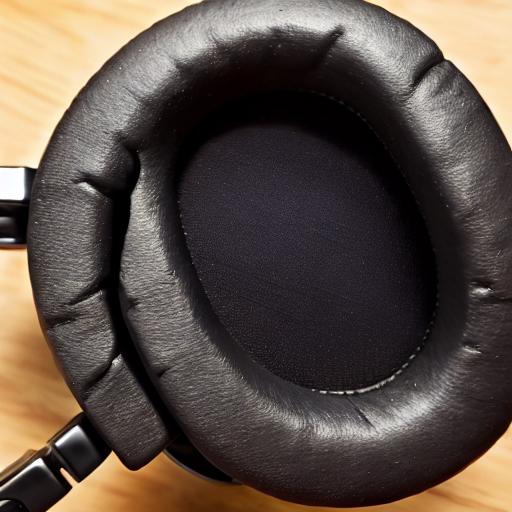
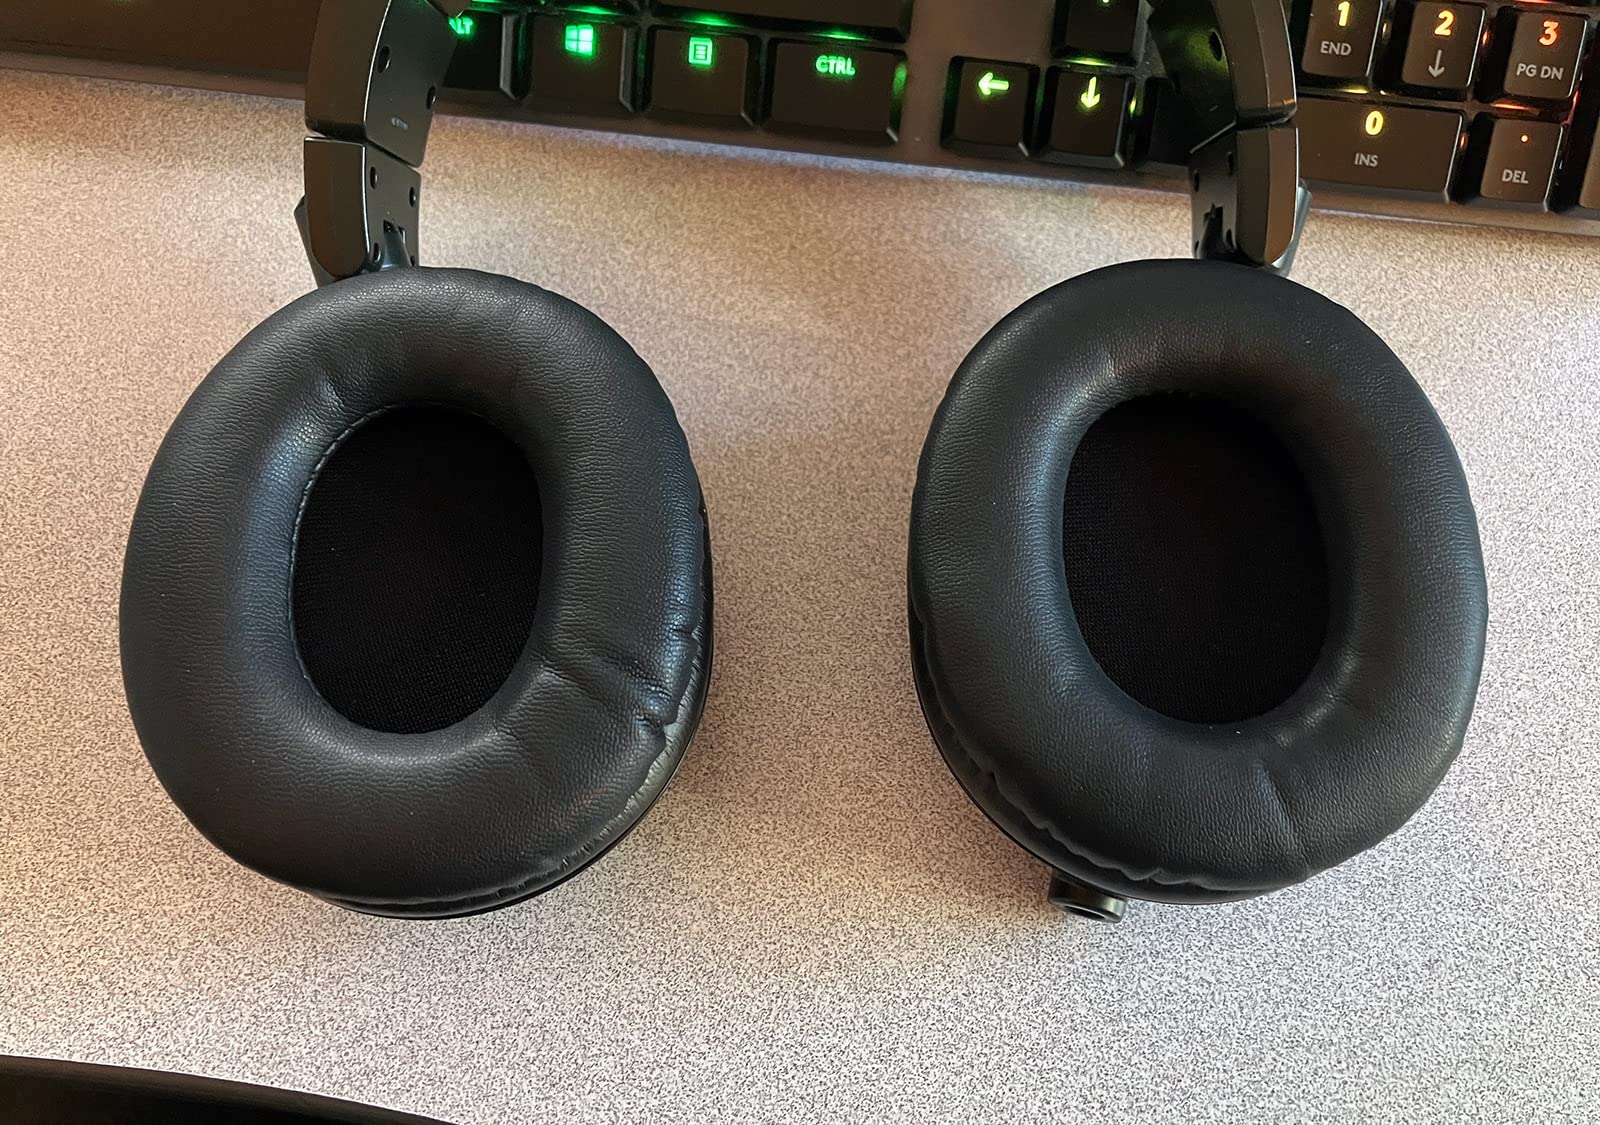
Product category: headphones
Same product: no